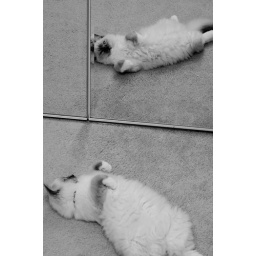
Loki looking in the the closet mirror, wondering who hat gorgeous kitten in the reflection is...